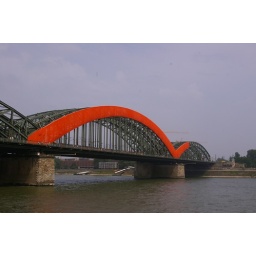
Busiest train bridge in the world (decorated orange for the Protestant festival in town - shaped like the fish)